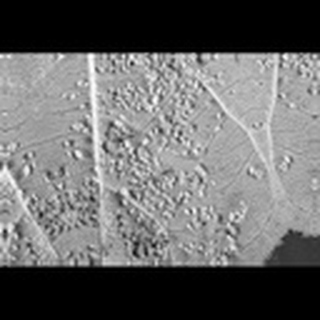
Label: cotton_aphids